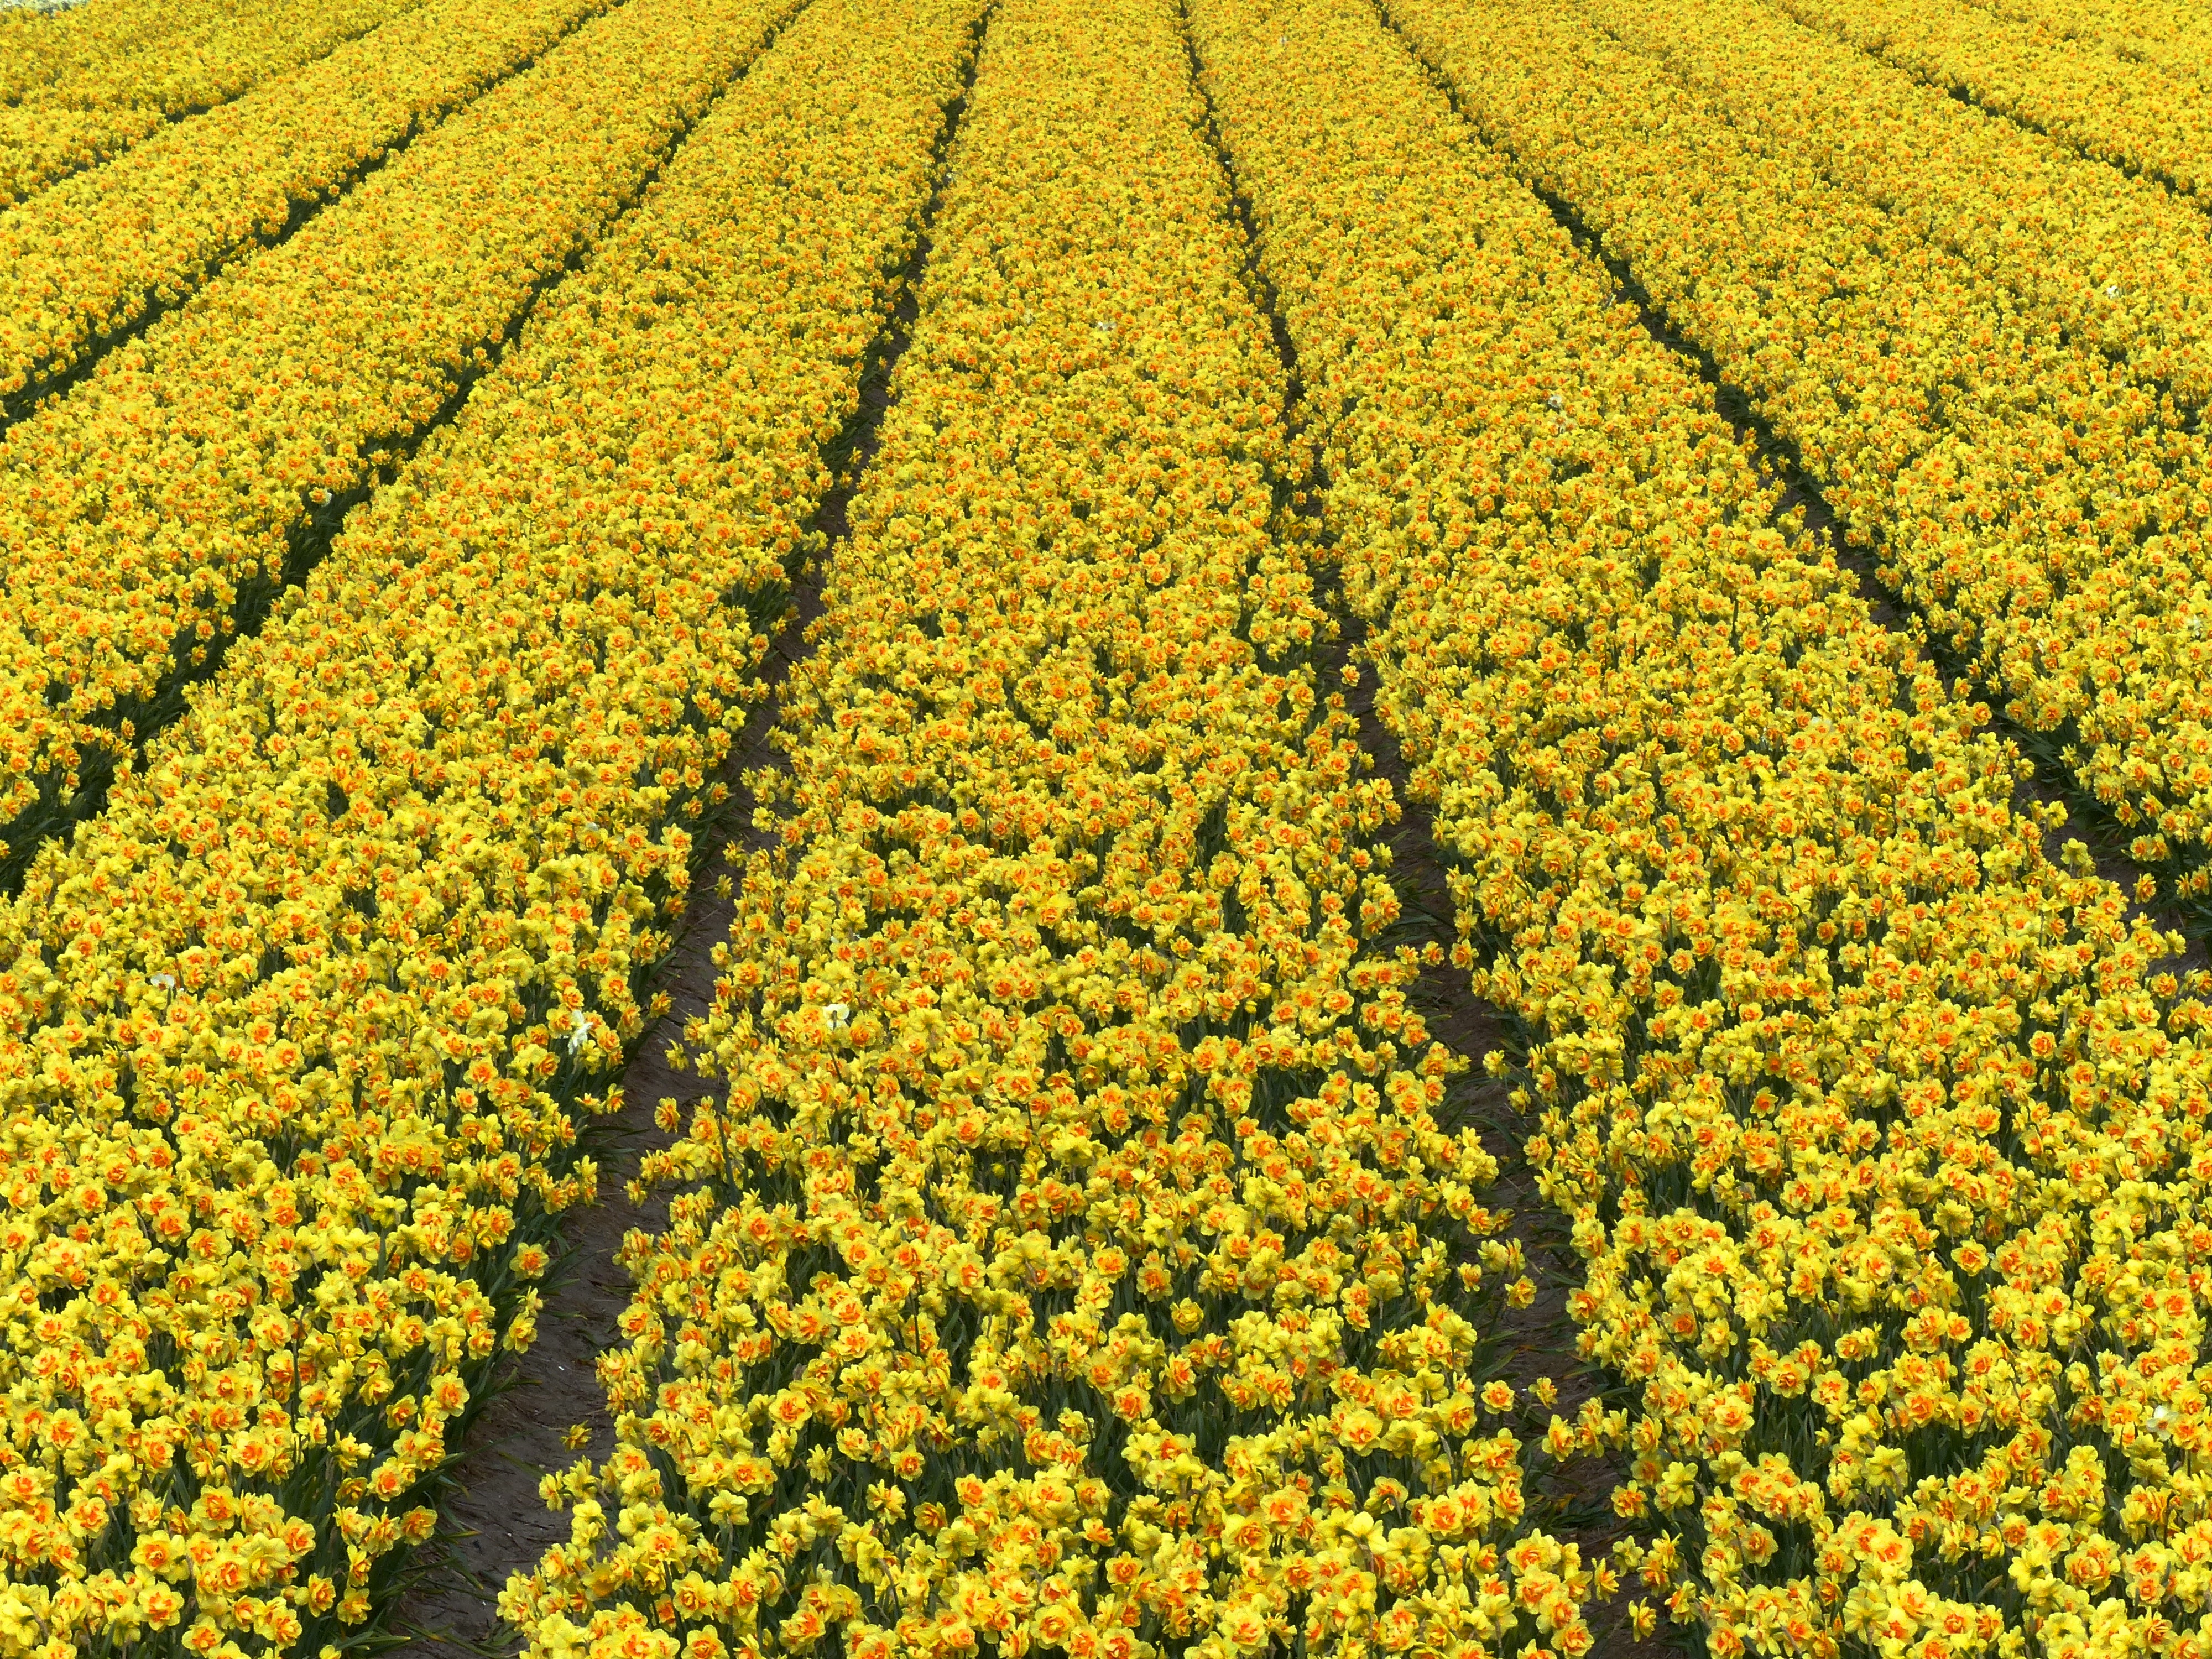
plant, field, flower, tulip, produce, crop, yellow, agriculture, rapeseed, flowers, holland, fields, narcis, brassica, flowering plant, daisy family, land plant, mustard plant